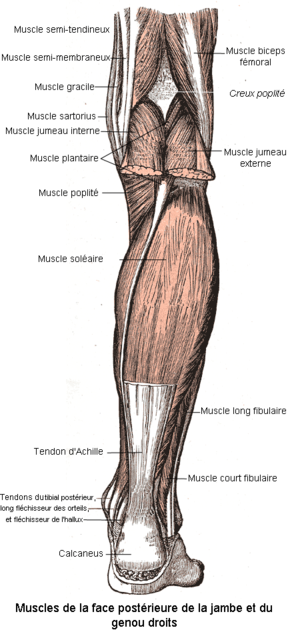
Muscles de la face postérieure de la jambe et du genou. Anatomie humaine
La jambe est, en anatomie humaine, la partie de chaque membre inférieur du corps s'articulant en haut avec la cuisse, via le genou, et en bas avec le pied, via la cheville. Elle n'inclut donc pas ces deux articulations. Sa fonction est essentiellement locomotrice au cours de la marche. Dans le langage courant, « jambe » désigne le membre inférieur dans sa totalité.
Le muscle est un organe composé de tissu mou retrouvé chez les animaux. Il est composé de tissus musculaires et de tissus conjonctifs.